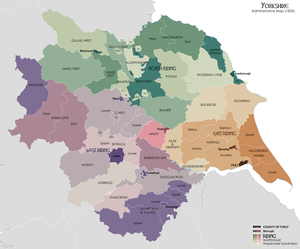
Le Yorkshire /ˈjɔːk.ʃə/ est un comté traditionnel d'Angleterre. Ce comté, le plus vaste du Royaume-Uni, est administrativement divisé entre quatre comtés cérémoniaux : le Yorkshire du Nord, le Yorkshire de l'Ouest, le Yorkshire du Sud et le Yorkshire de l'Est. Malgré cela, le Yorkshire est toujours considéré comme une entité culturelle et géographique unique.
Le West Riding of Yorkshire est l'une des trois subdivisions historiques du comté de Yorkshire, en Angleterre. Il constitue également un comté administratif de 1889 à 1974.
Le North Riding of Yorkshire est l'une des trois subdivisions historiques du comté de Yorkshire, en Angleterre. Il constitue également un comté administratif de 1889 à 1974.